Wang Guangmei

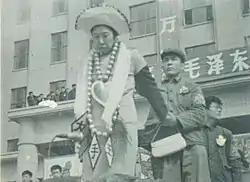
Wang Guangmei humiliated by Red Guards during the Cultural Revolution

Wang Guangmei's public role had antagonized Mao's wife Jiang Qing, who was growing politically ambitious. In January 1967, she was lured to a hospital under false pretenses and captured by Red Guards who took her to Tsinghua University for interrogation. She initially managed to deflect their accusations, but by spring, she faced a more severe struggle session attended by half a million people. In April 1967, at Jiang's instigation, the Red Guards forced Wang to put on a tight-fitting qipao dress she had worn at a banquet in Indonesia, with silk stockings, high heels and a mocking necklace made out of ping-pong balls, as proof of her bourgeoise, counterrevolutionary attitude. A transcript of the trial, conducted between 6:30 a.m. and 10:00 p.m. on April 10, 1967, can be found here, demonstrating the pre-ordained finding of guilt by the examining Interrogator.